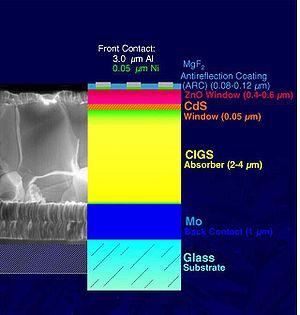
Le sigle CIGS désigne à la fois :